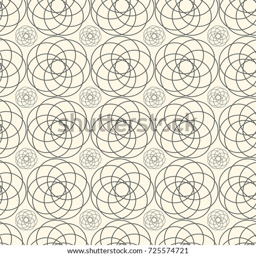
gray seamless pattern on a white background .